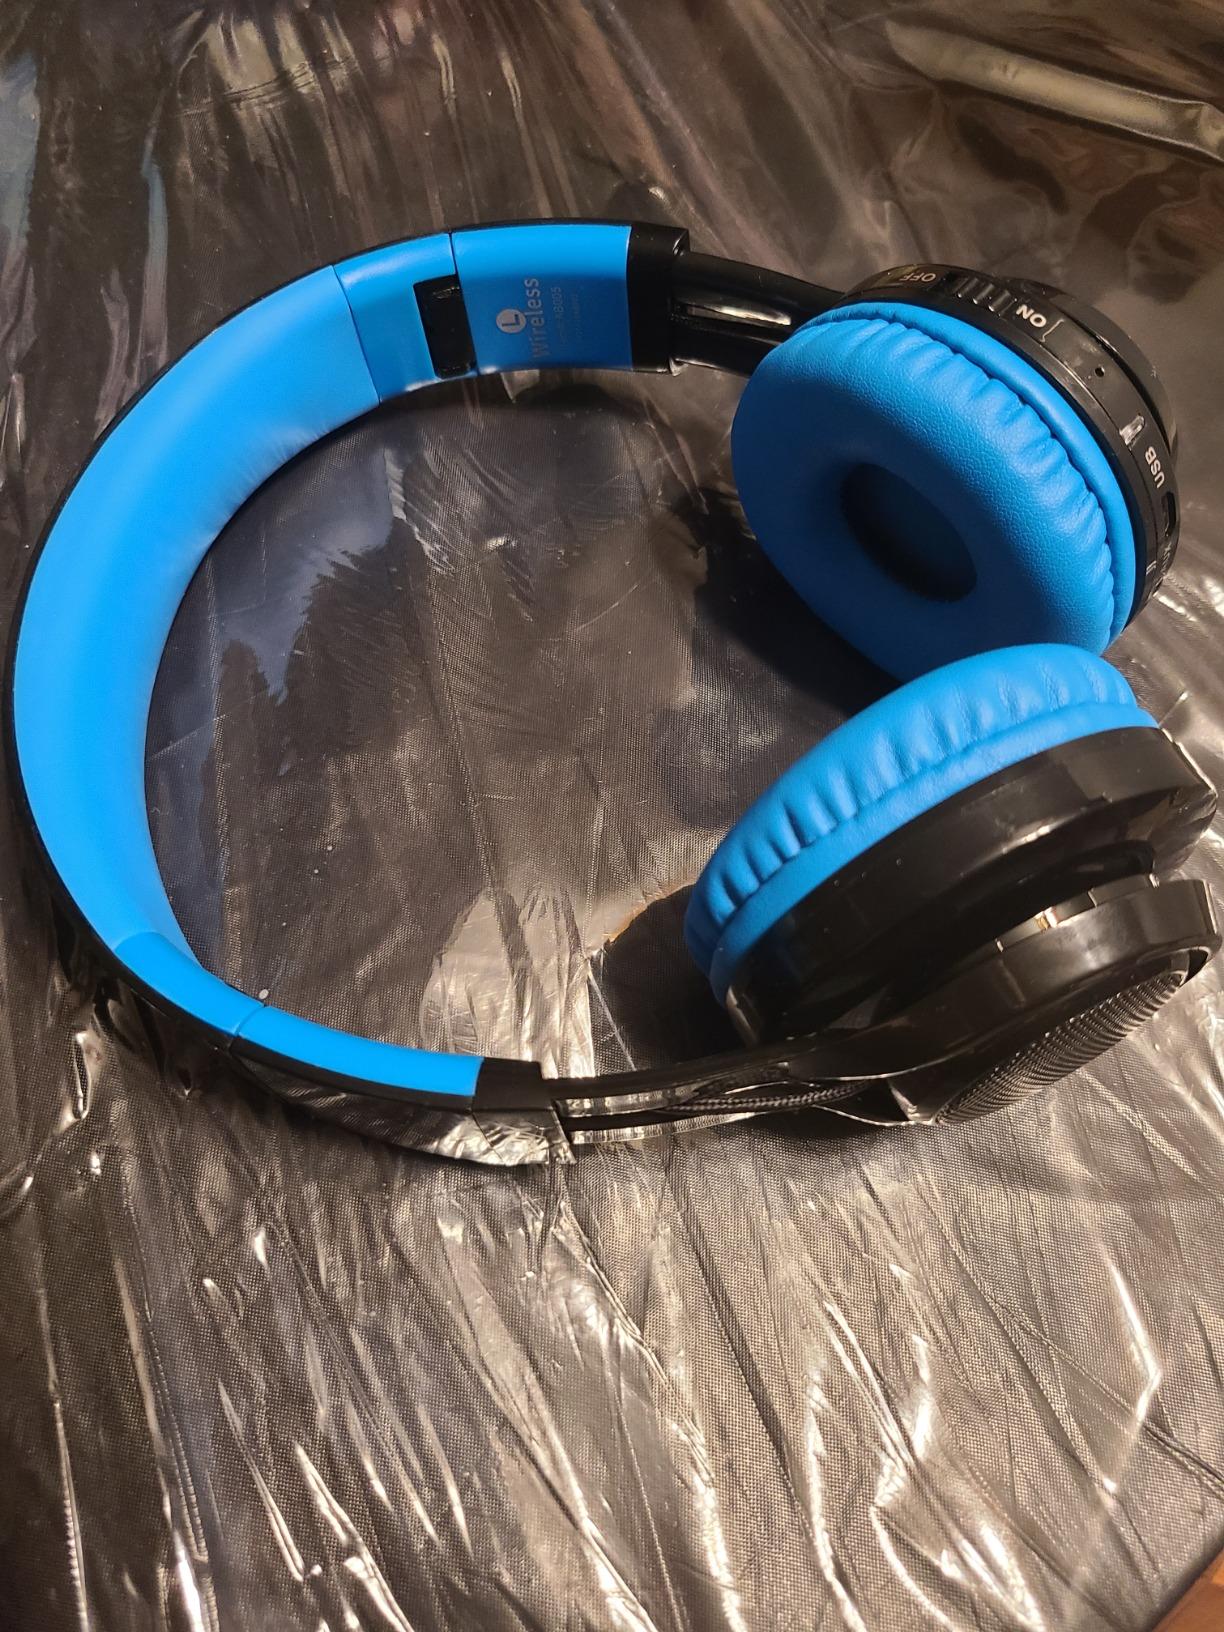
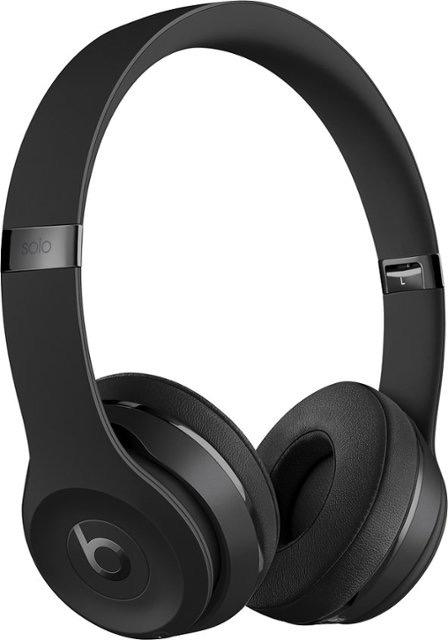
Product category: headphones
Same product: no